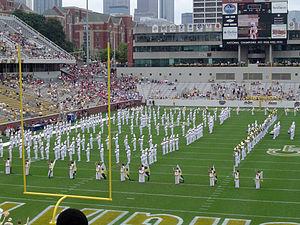
Les Yellow Jackets de Georgia Tech sont un club omnisports universitaire du Georgia Institute of Technology à Atlanta. Les équipes des Yellow Jackets participent aux compétitions universitaires organisées par la National Collegiate Athletic Association. Georgia Tech fait partie de la Atlantic Coast Conference.
Le Bobby Dodd Stadium est un stade de football américain de 55 000 places situé sur le campus de la Georgia Institute of Technology à Atlanta. L'équipe de football américain universitaire de Georgia Tech Yellow Jackets évolue dans cette enceinte inaugurée en 1913 sous le nom de Grant Field. Ce stade est la propriété de la Georgia Institute of Technology.